Postern

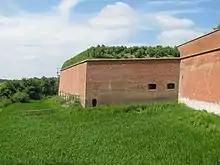
Postern doubling as a sallyport in the flank of a bastion at Dömitz Fortress in Germany

A postern is a secondary door or gate in a fortification such as a city wall or castle curtain wall. Posterns were often placed in concealed locations, allowing inconspicuous entrance and exit. In the event of a siege, a postern could act as a sally port, allowing defenders to make a sortie on the besiegers. Placed in a less exposed, less visible location, they were usually relatively small, and therefore easily defensible.